Describe the emotion expressed in this image:  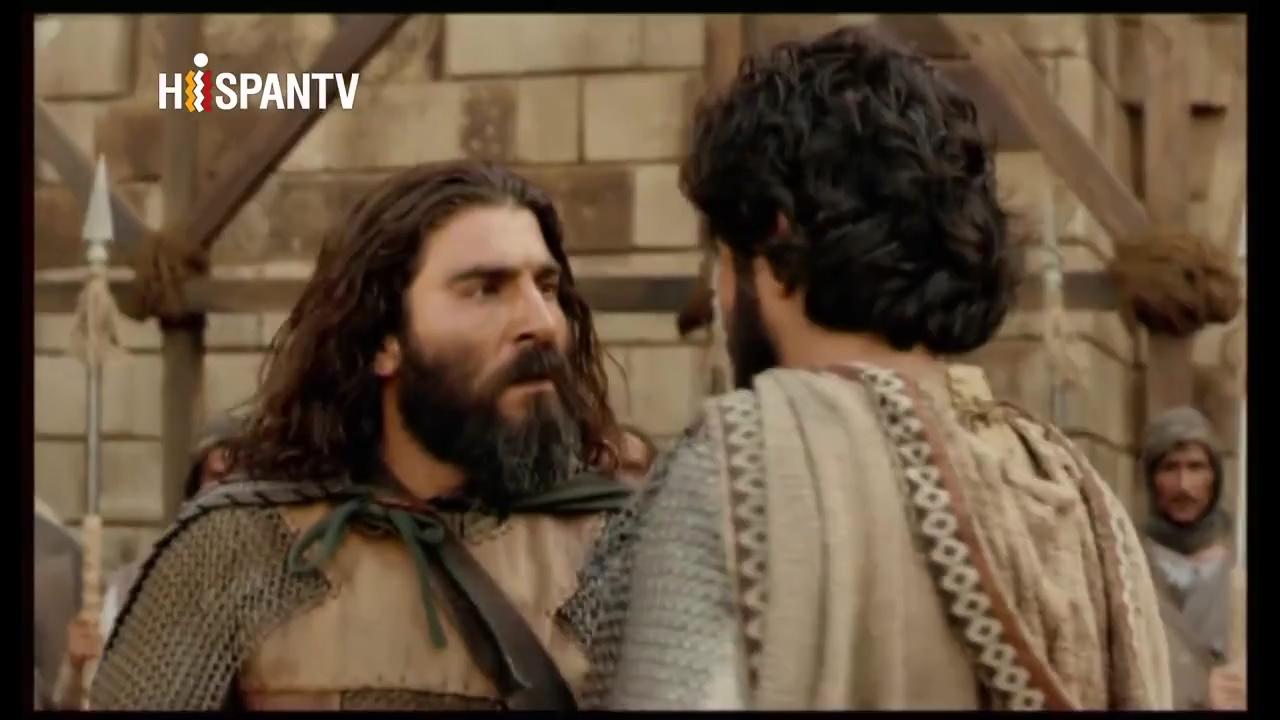
This person displays Suffering, valence and arousal with low intensity.